Gero (archbishop of Cologne)

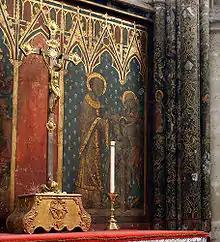
Gero depicted on the wall of Cologne Cathedral

Gero died in 976 and was buried in the Cathedral of Cologne, where he left as his legacy the Romanesque Gero Cross, one of the oldest large crucifixes in Germany and a milestone of Western Christian iconography.